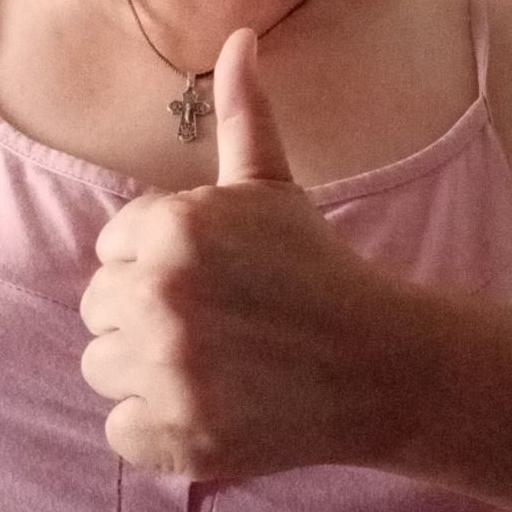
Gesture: like